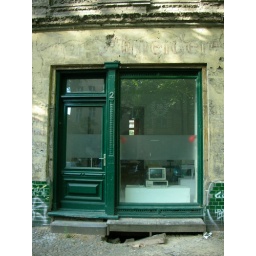
but there's a tiny computer and oldschool modem in the window and etched in the glass it says &amp;quot;20 years online.&amp;quot; awesome.